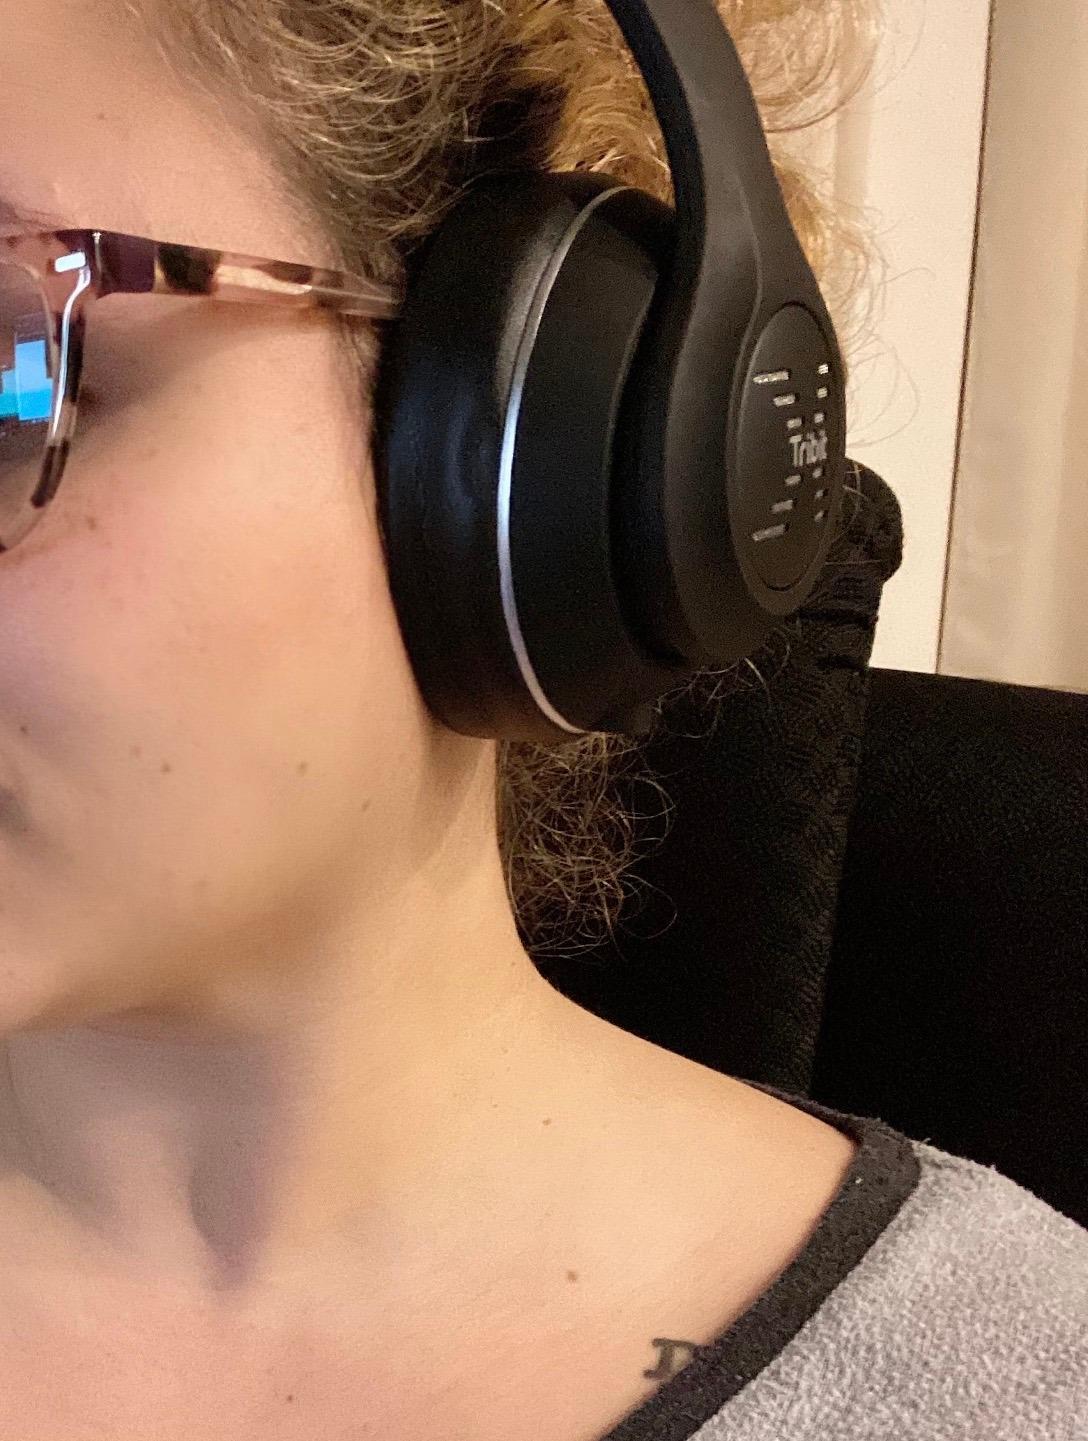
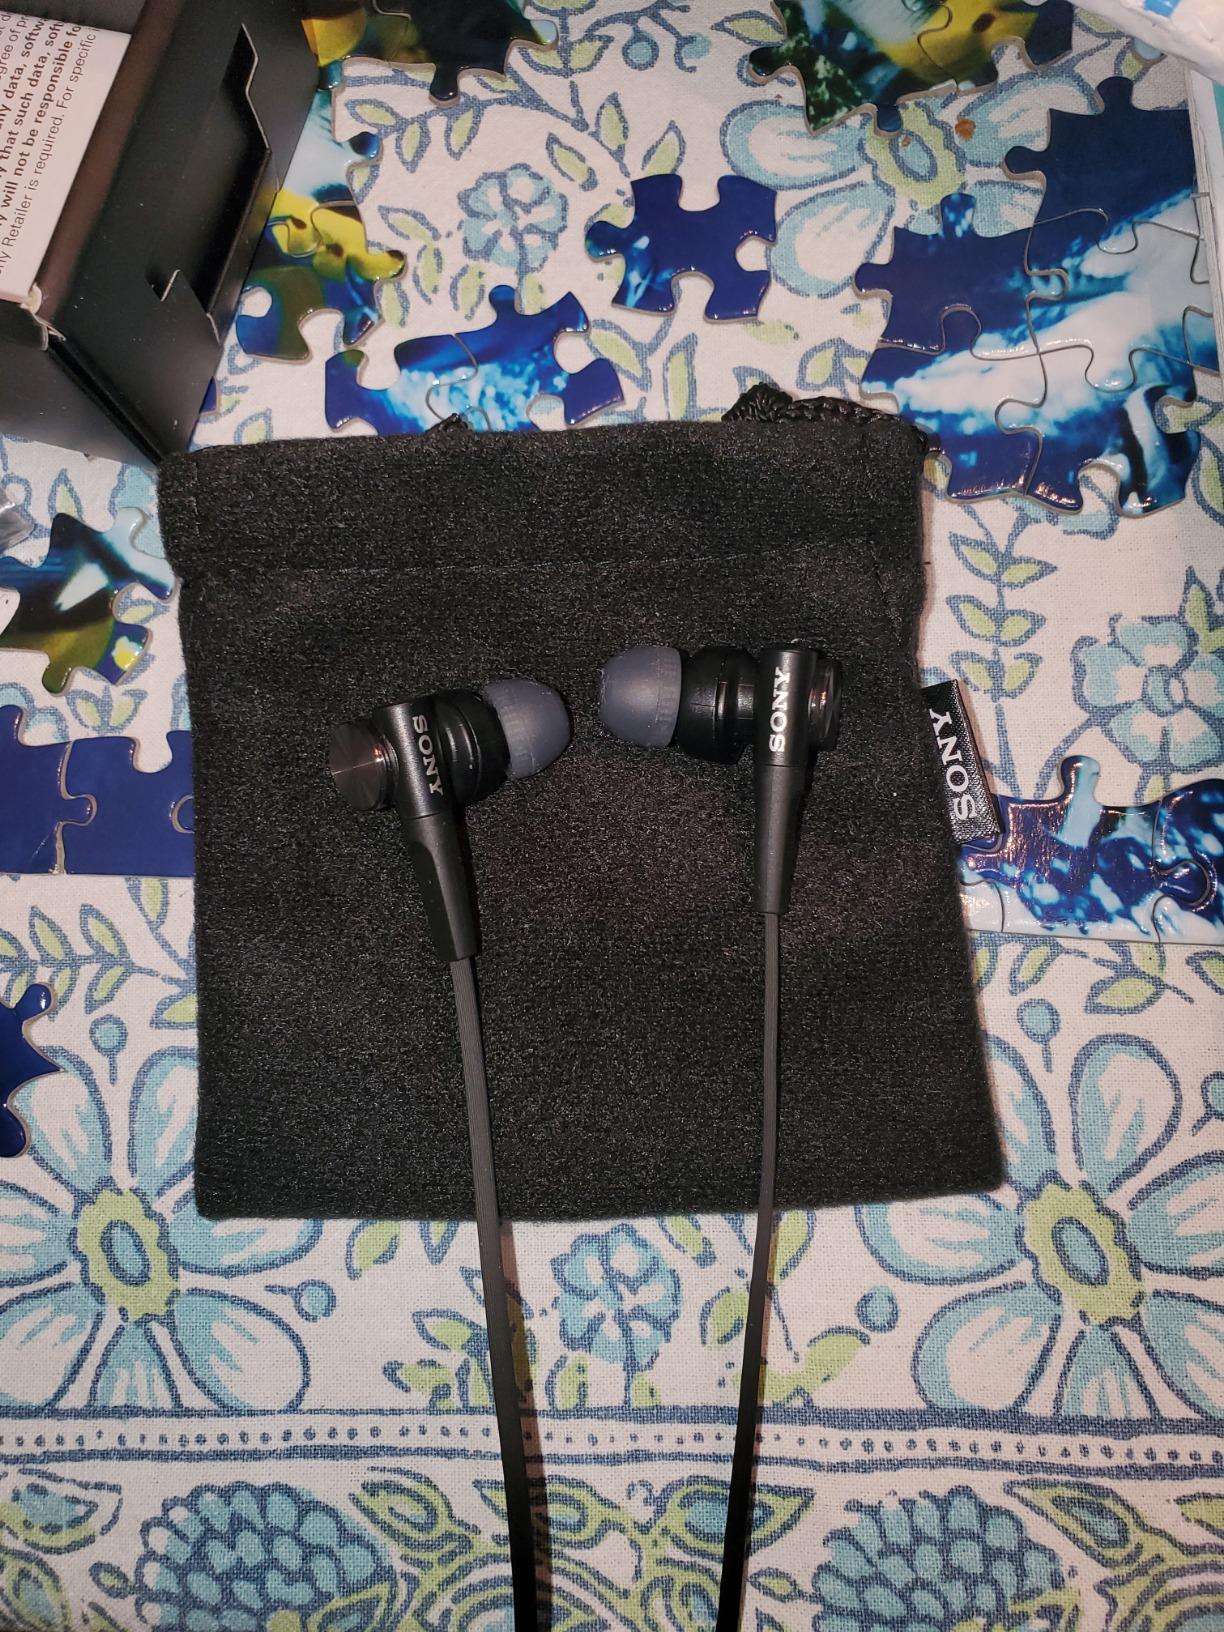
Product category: headphones
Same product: no